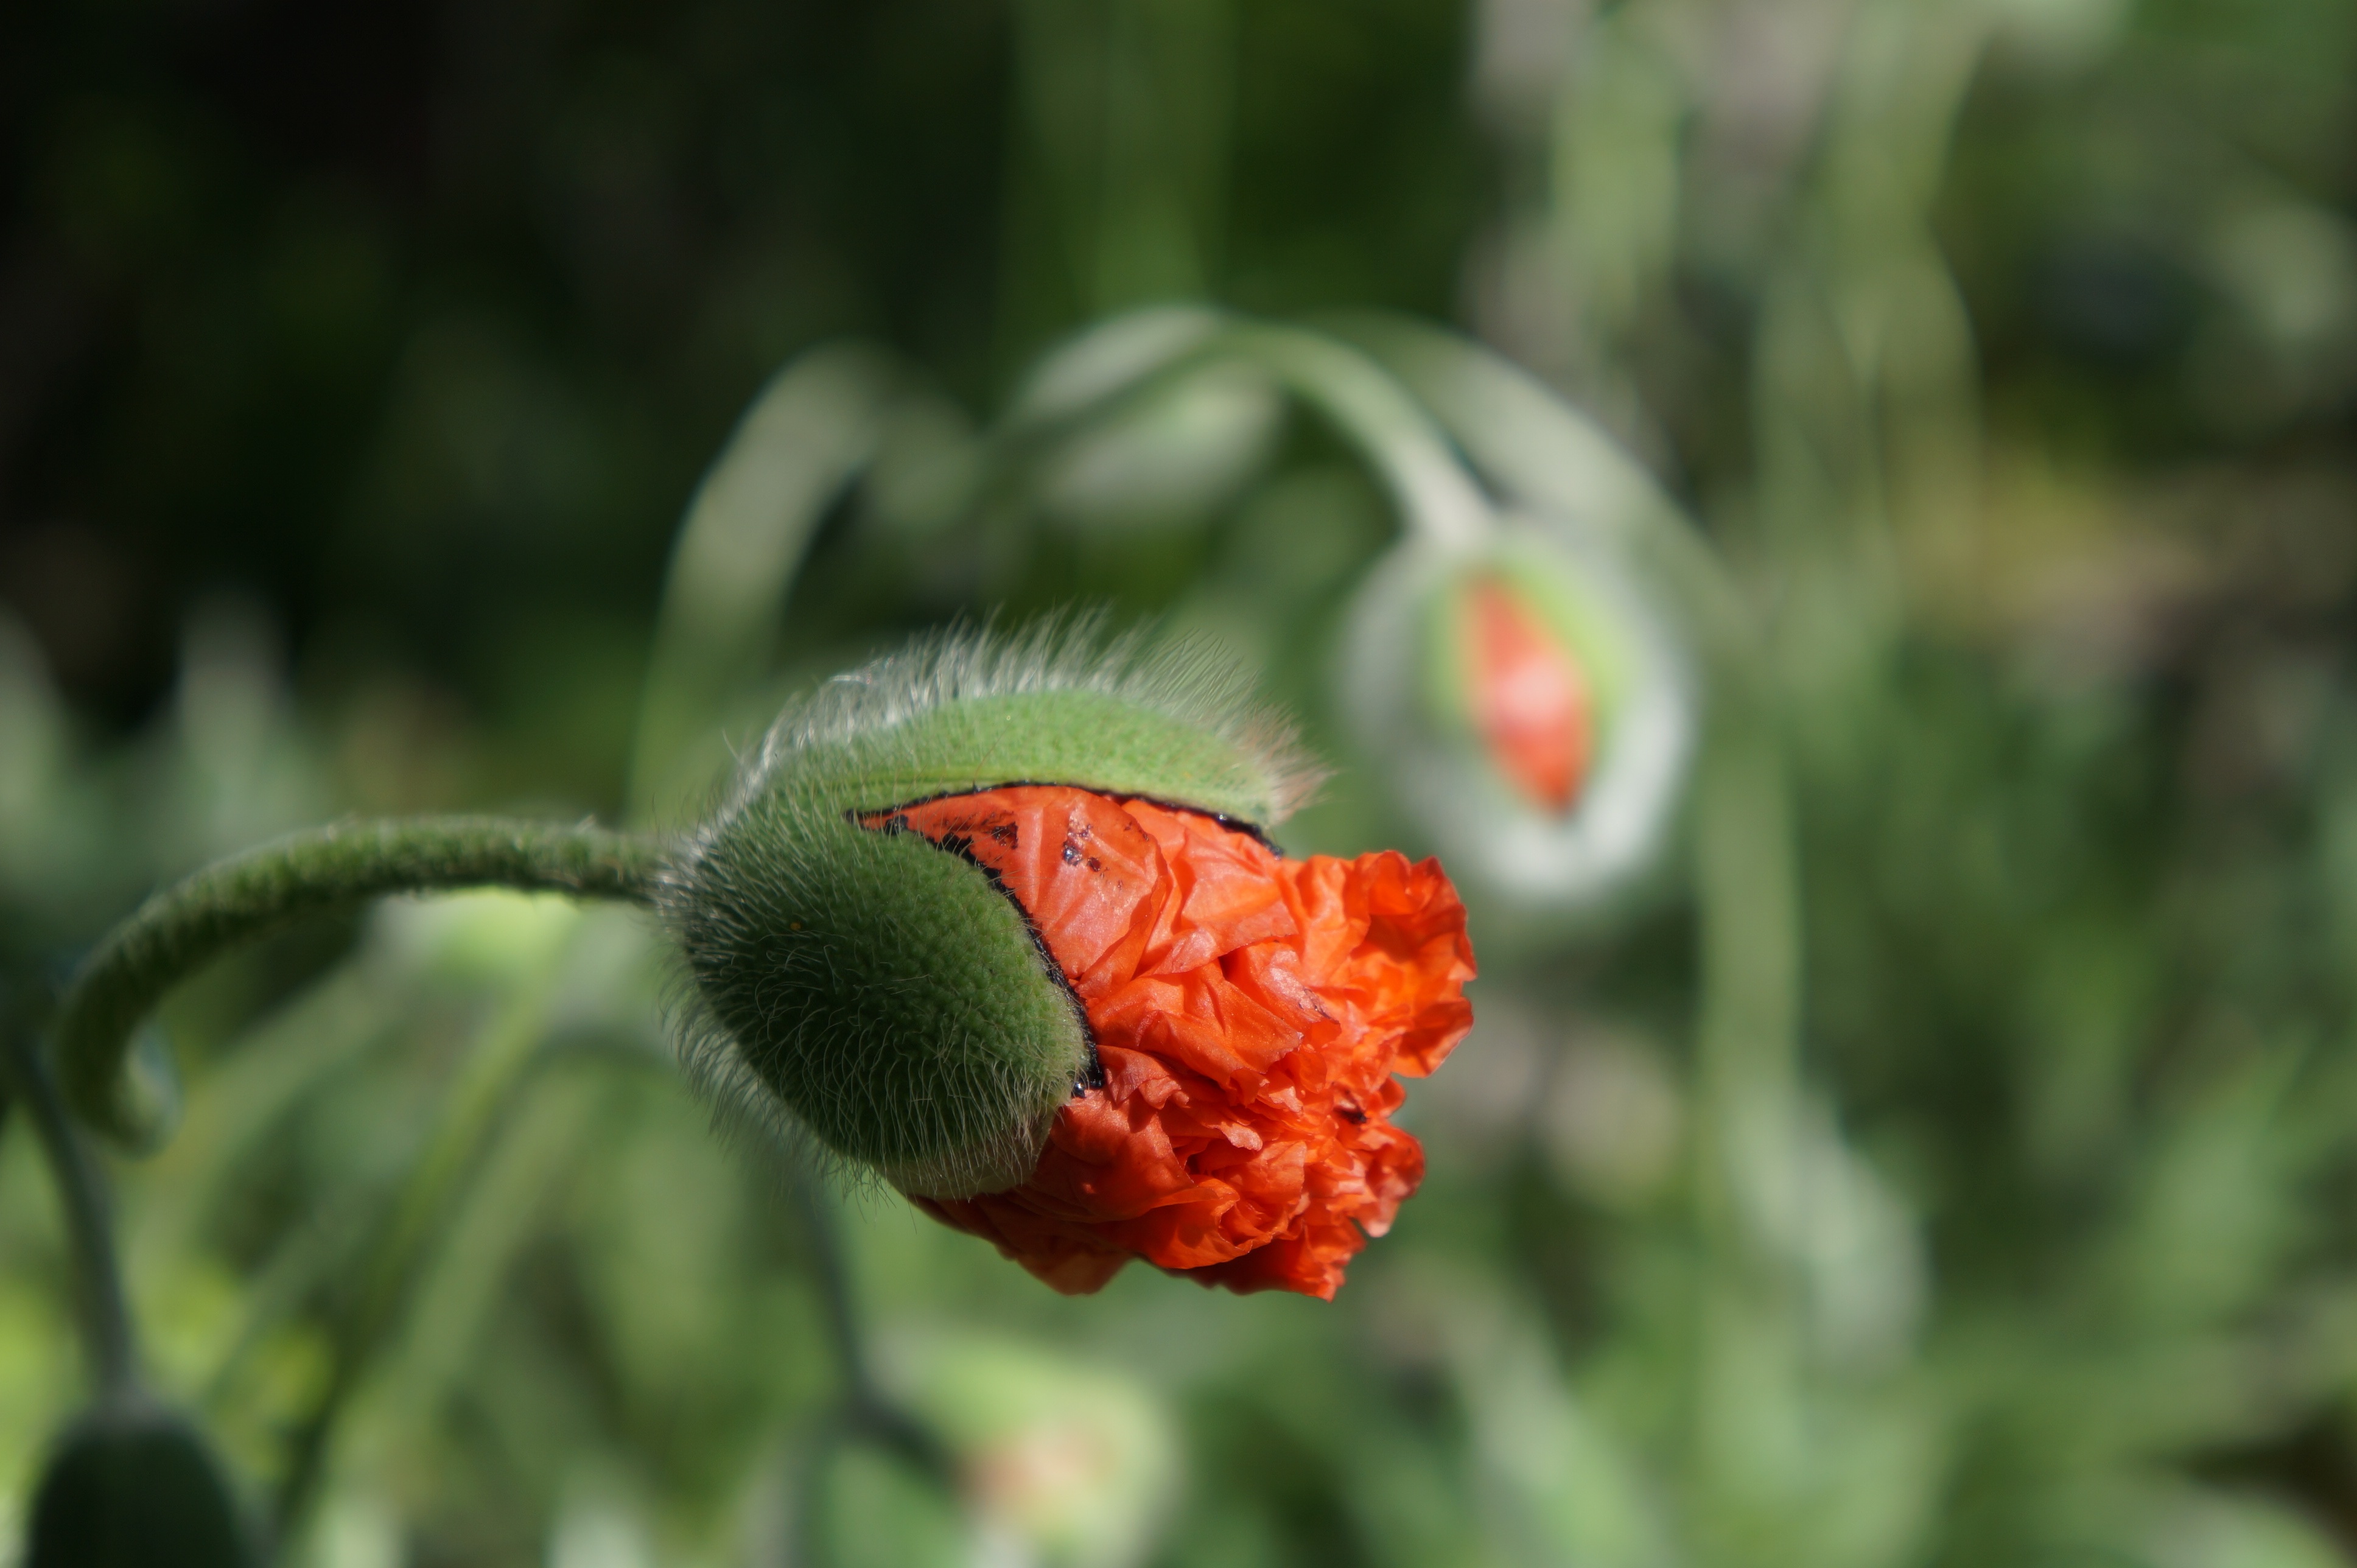
nature, plant, photography, leaf, flower, petal, green, red, insect, botany, flora, fauna, wildflower, close up, poppy, bud, macro photography, flowering plant, land plant